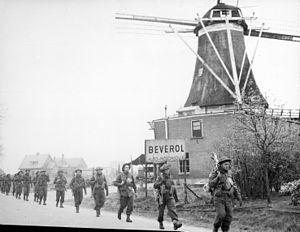
La libération de la Belgique et des Pays-Bas est un épisode important de la Seconde Guerre mondiale de reconquête du territoire européen par les Armées alliées qui s'étend de septembre 1944 à mai 1945.